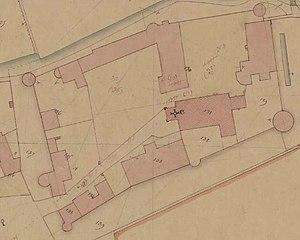
Plan au sol des bâtiments du prieuré sur le cadastre napoléonien de 1832.
Le prieuré du Louroux, également connu sous le nom de château du Louroux, est situé sur la commune du Louroux dans le département français d'Indre-et-Loire en région Centre-Val de Loire. Il est fondé au cours du XIᵉ siècle par l'abbaye de Marmoutier. Ce monastère bénédictin fait alors partie des neuf prieurés possédés par l'abbatiat tourangeau et implantés dans le diocèse de Tours.